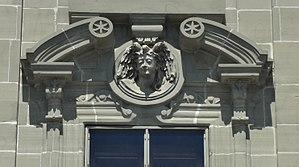
La Mouette du Lac Léman, poésie, 1876, médaillon en molasse, Quai Perdonnet et Place de l'Ancien-Port, Vevey
Gustave Courbet, né le 10 juin 1819 à Ornans et mort le 31 décembre 1877 à La Tour-de-Peilz, est un peintre et sculpteur français, chef de file du courant réaliste.